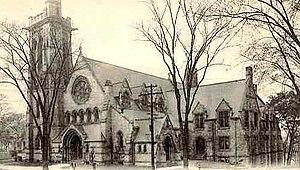
Henry Martyn Congdon est un architecte et designer américain.
Ansonia est une ville située dans le comté de New Haven, dans l'État du Connecticut, aux États-Unis.